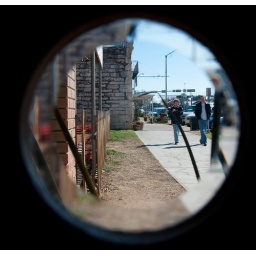
thru the beveled glass of a door in Fredericksburg